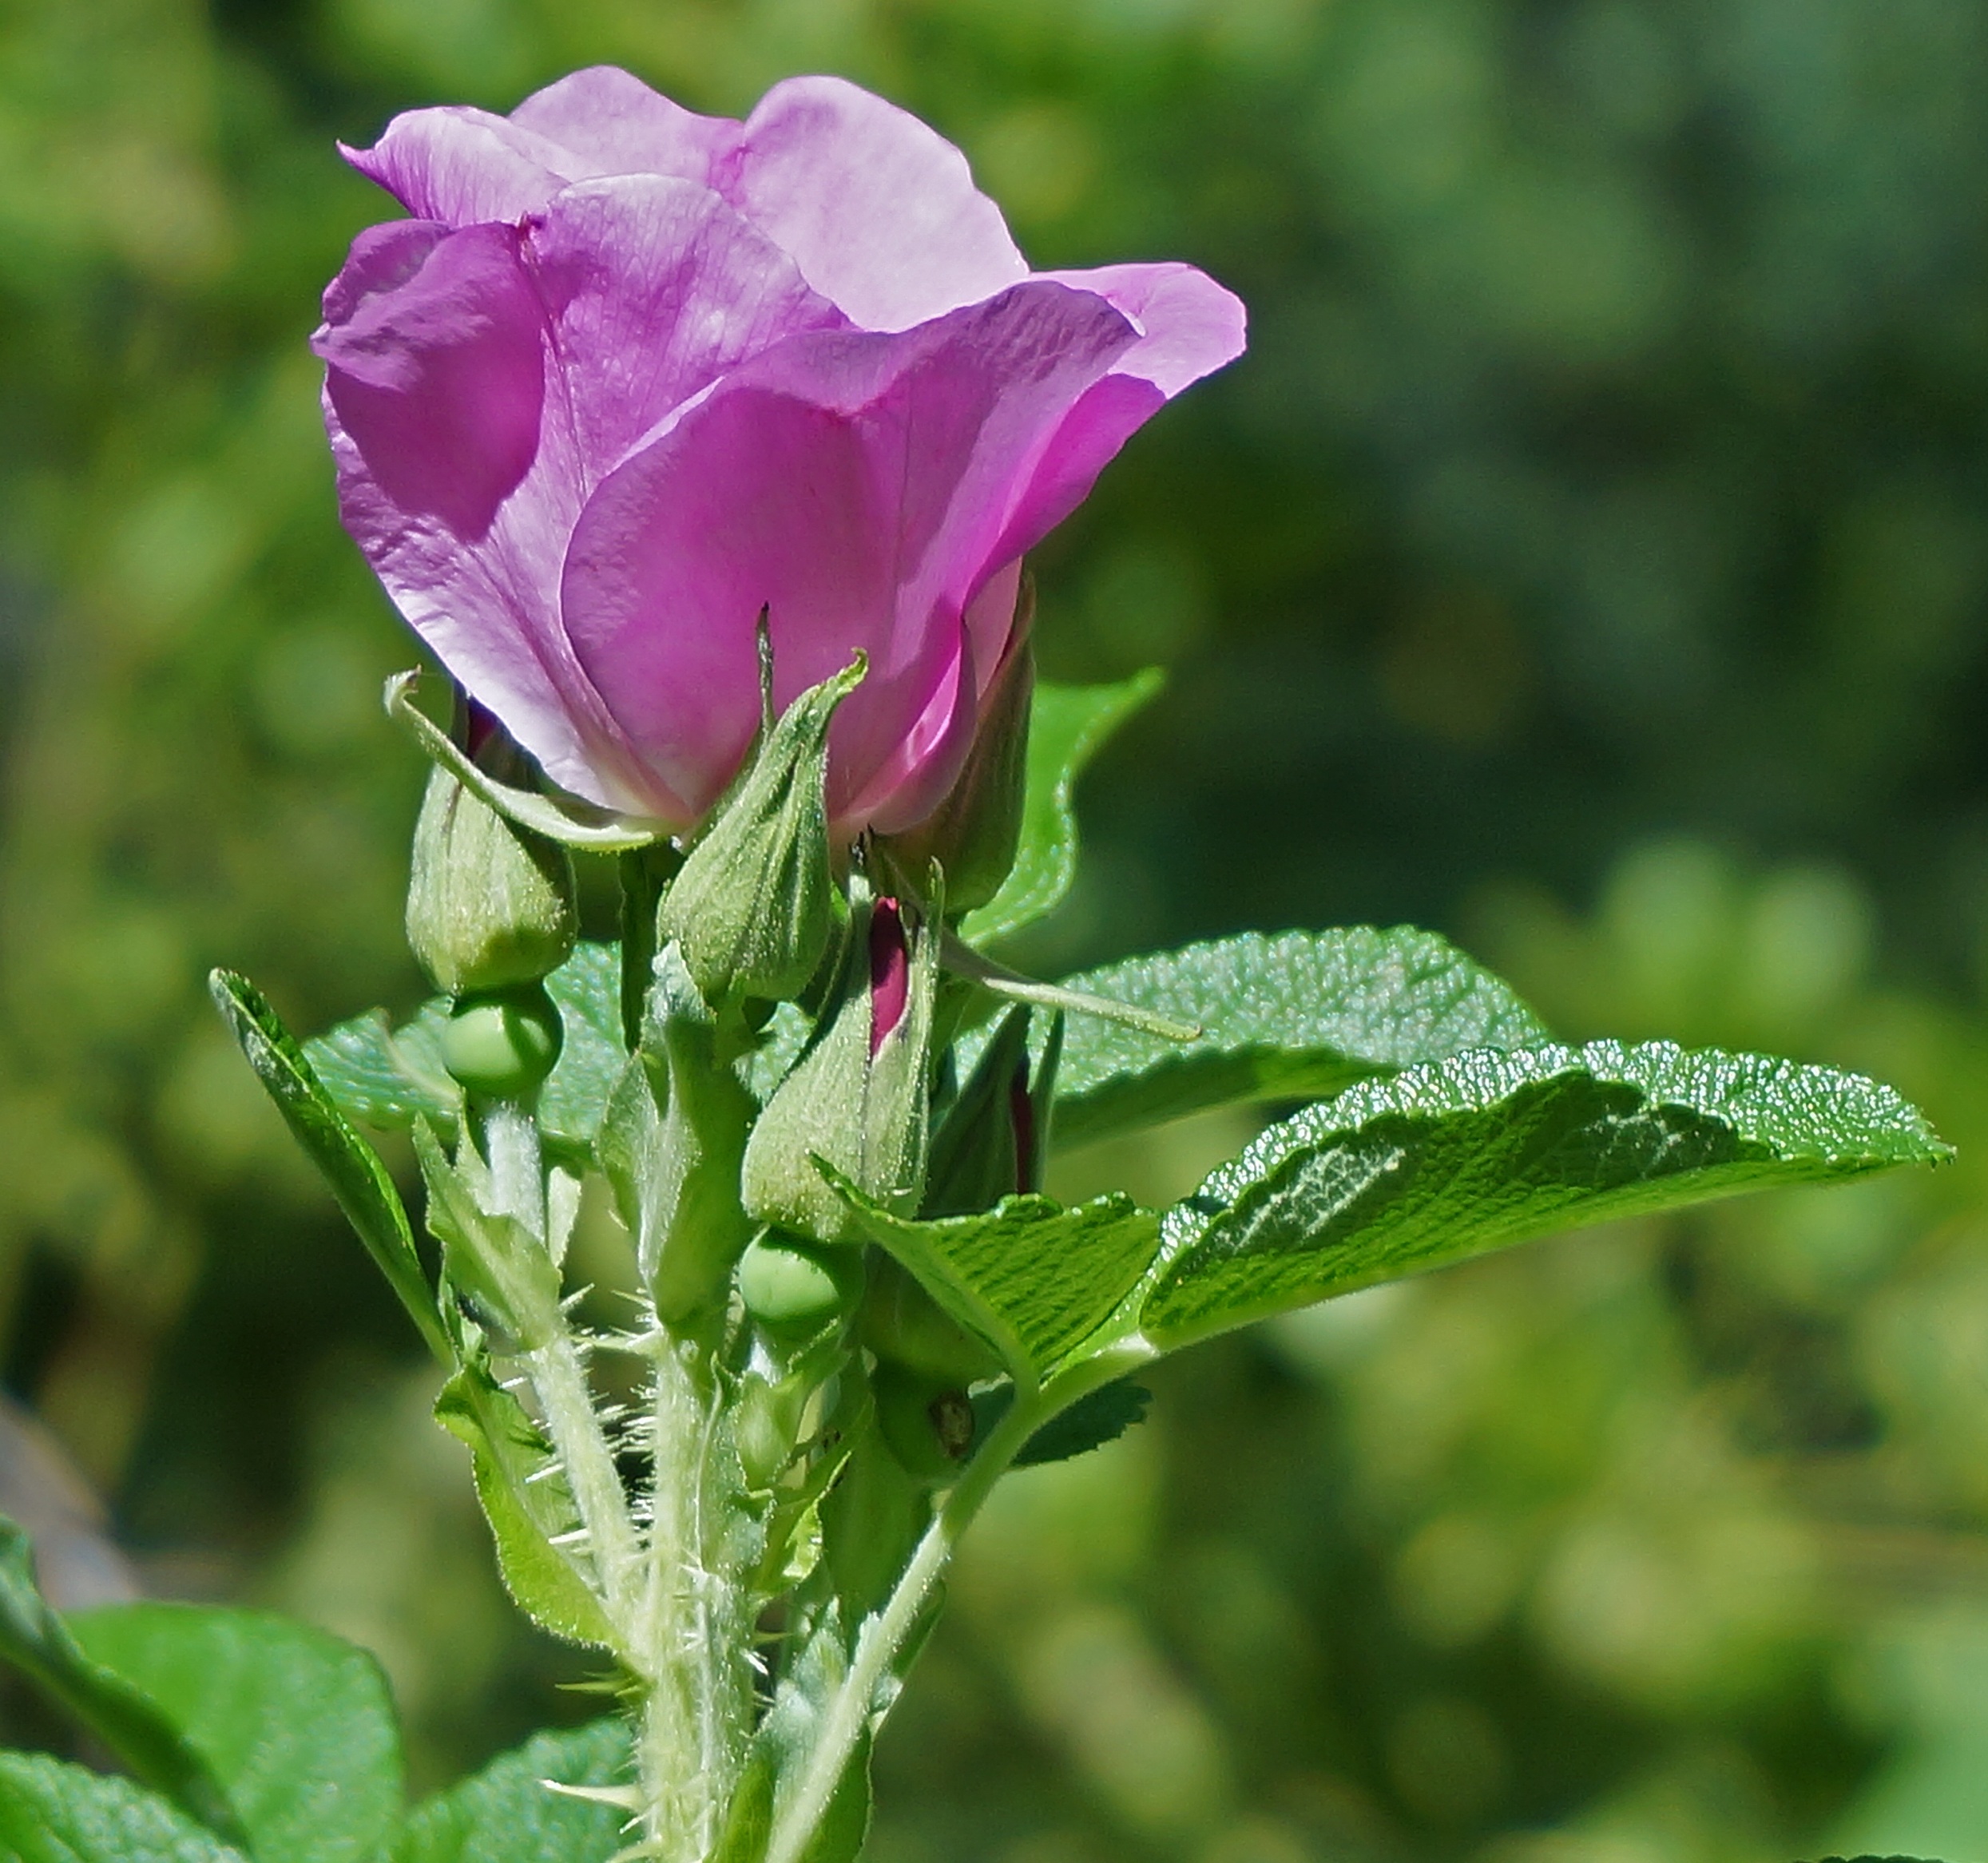
nature, blossom, plant, flower, petal, bloom, rose, garden, flora, wildflower, leaves, bud, macro photography, flowering plant, rugosa rose with buds, annual plant, plant stem, land plant